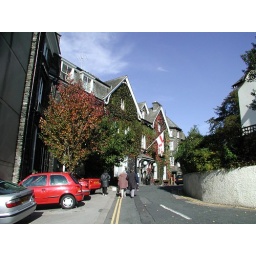
Aunt Kath, Ann and Maria walking up the hill going to lunch in Bowness-on-Windermere.